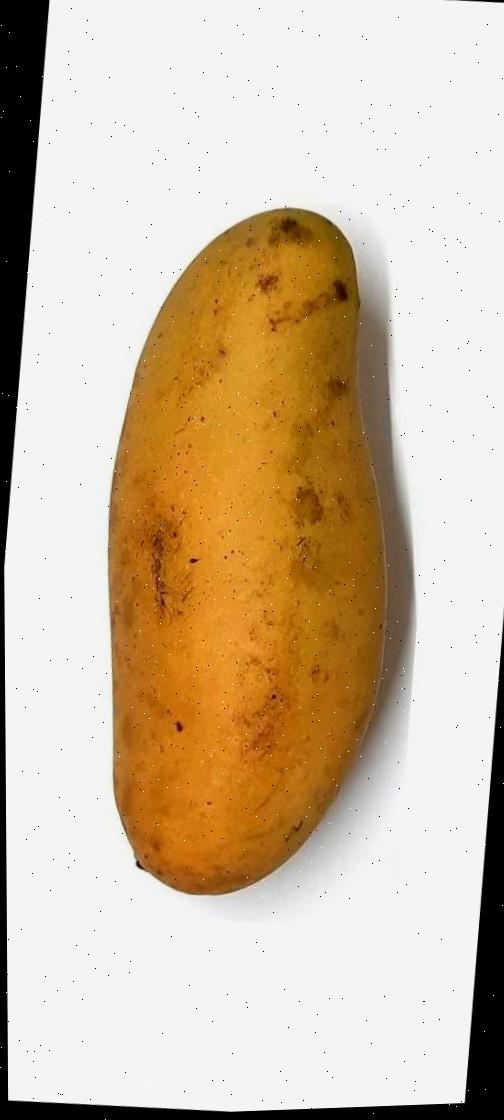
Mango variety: Banana Mango